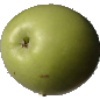
Label: apple_granny_smith